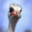
Label: bird